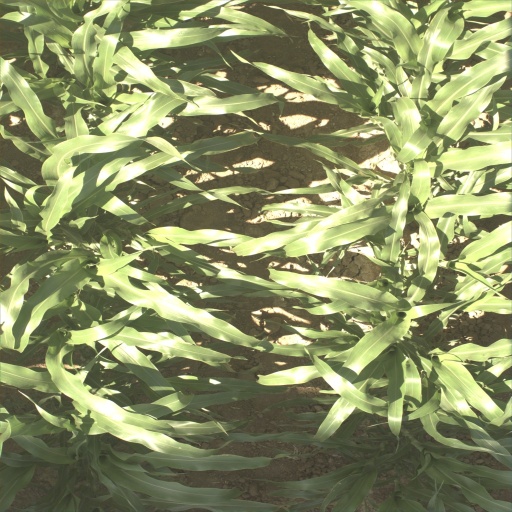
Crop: sorghum